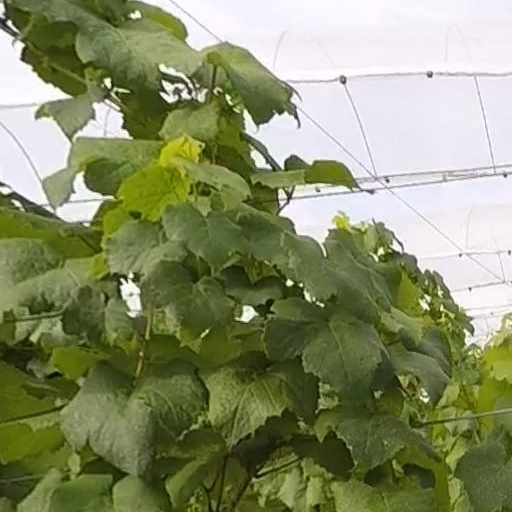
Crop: grape